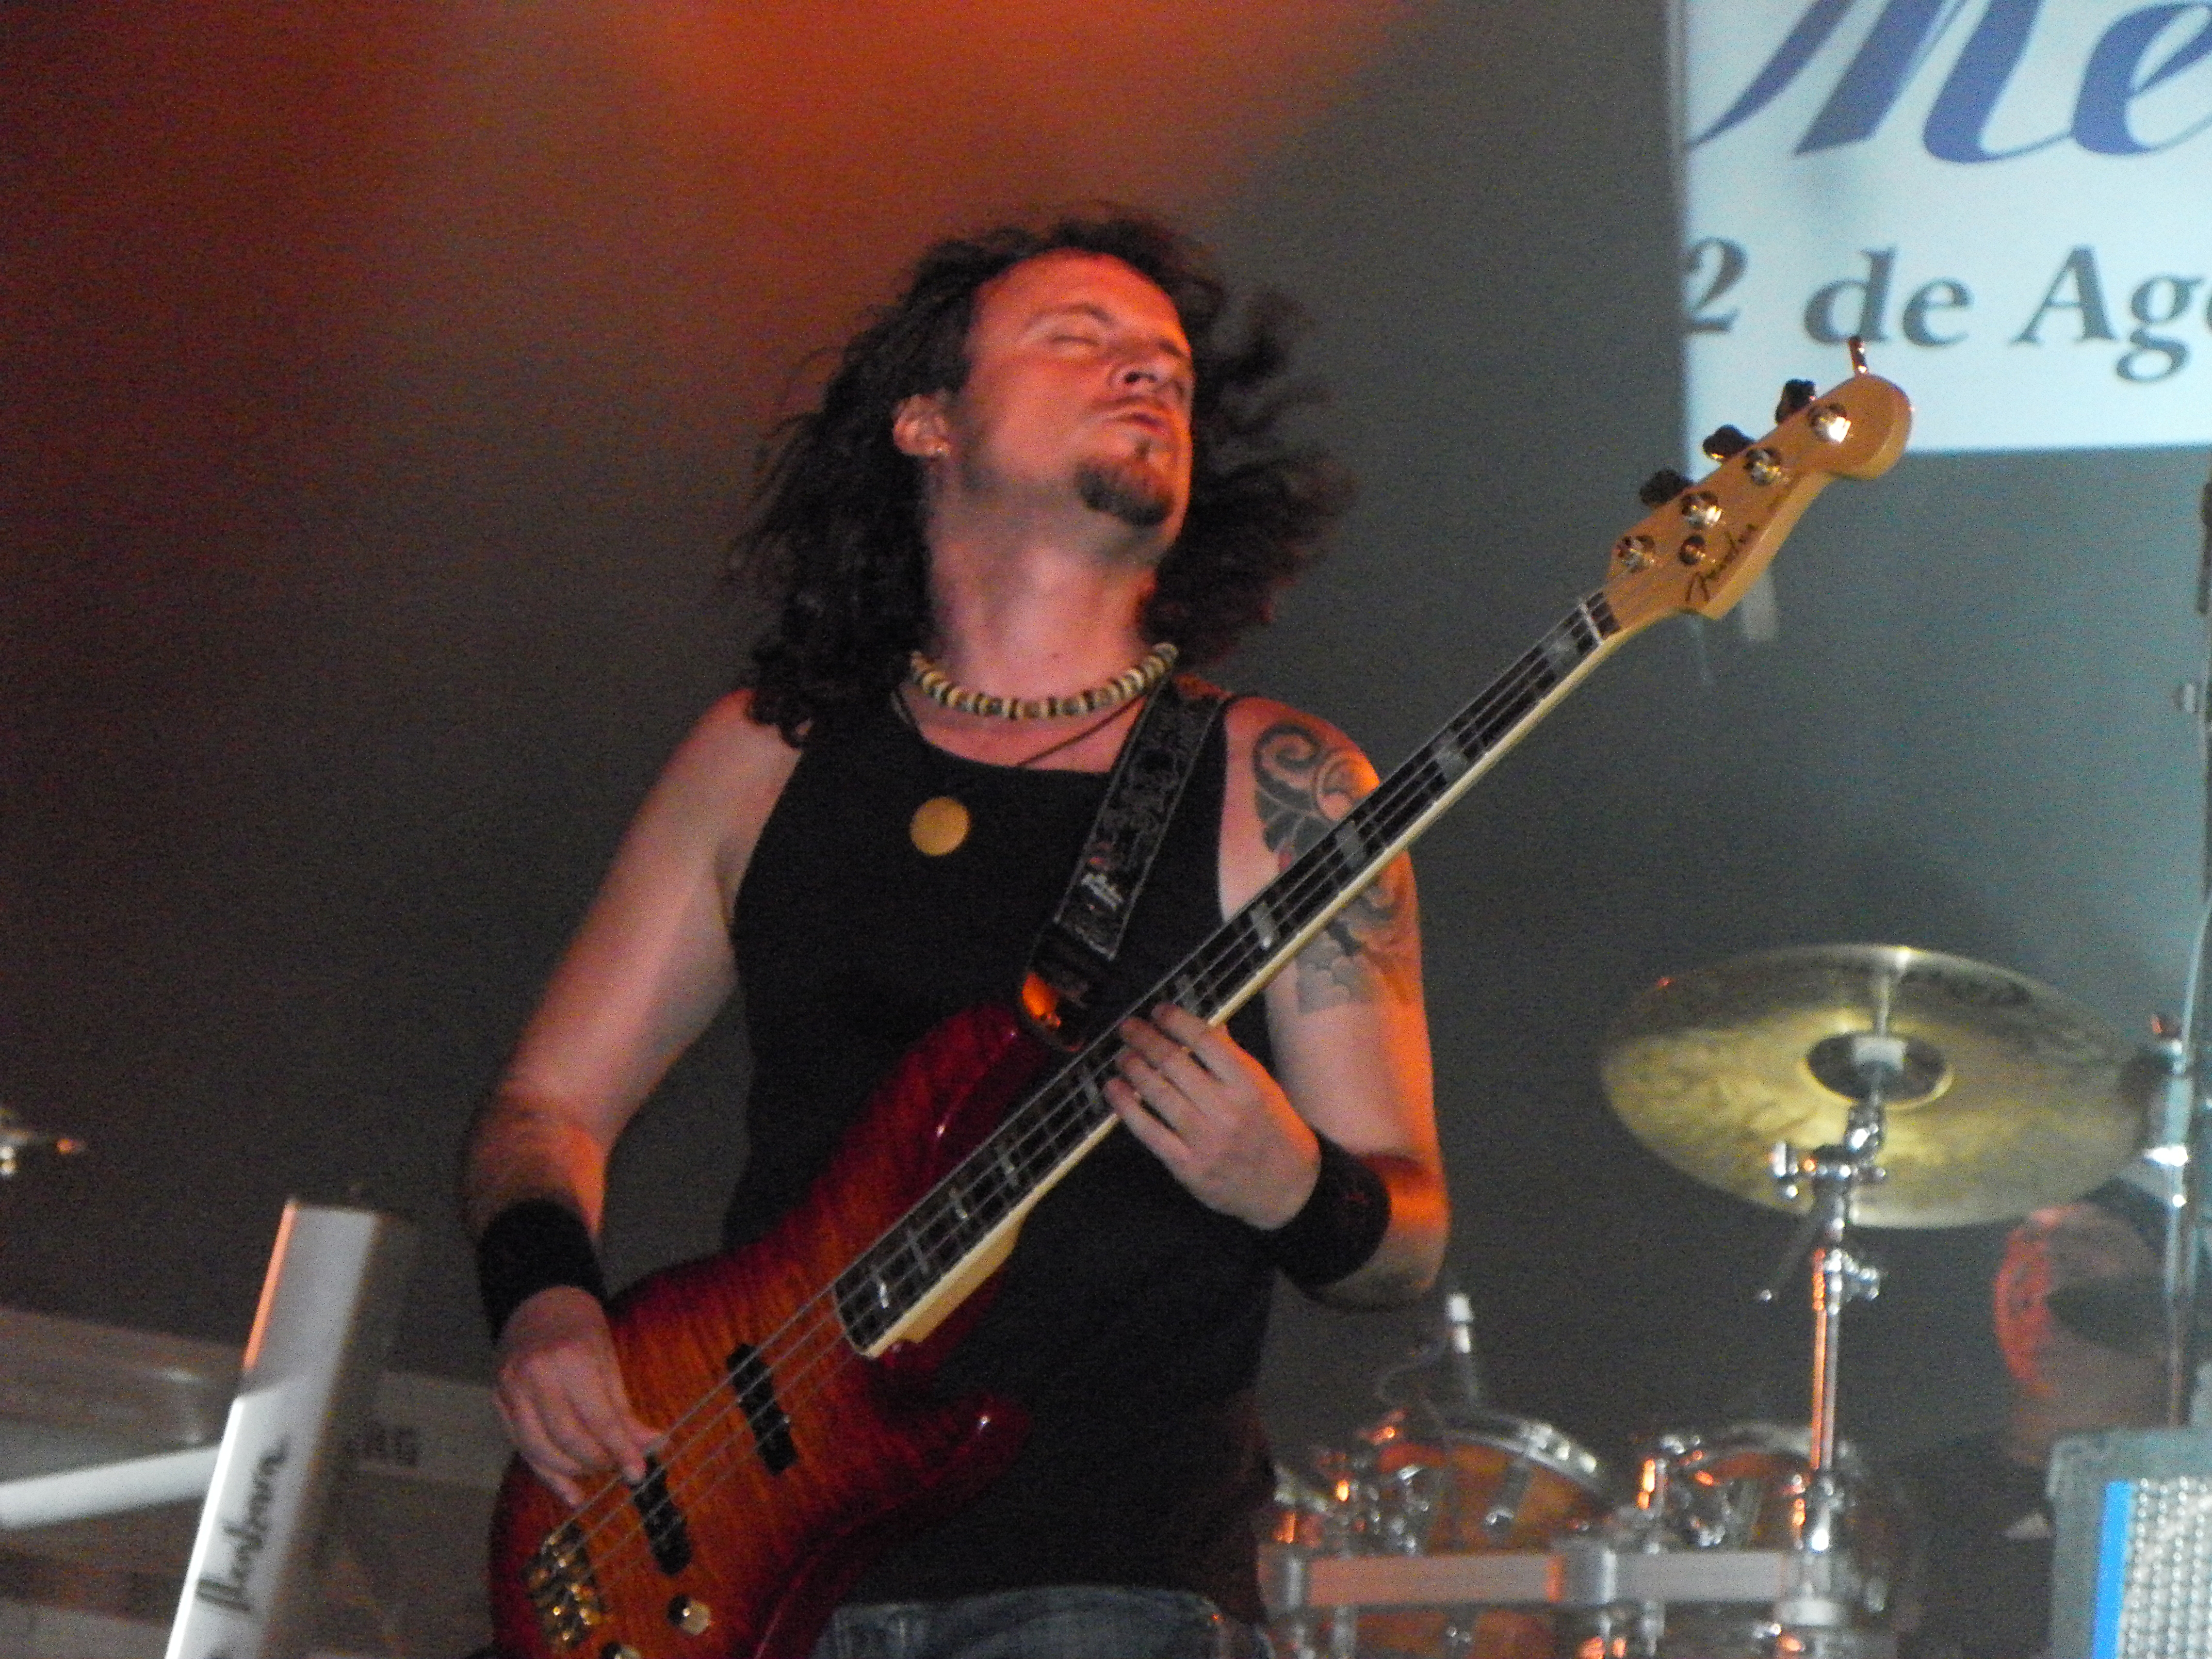
music, guitar, concert, musician, performance, bassist, singing, guitarist, drums, bass guitar, entertainment, ggl1, medina, azahara, performing arts, singer songwriter, string instrument, plucked string instruments